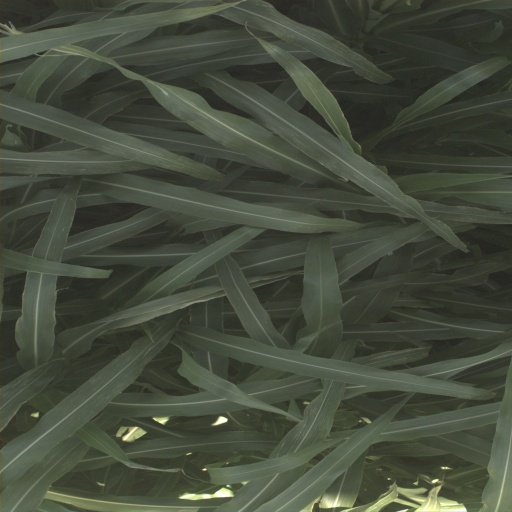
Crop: sorghum